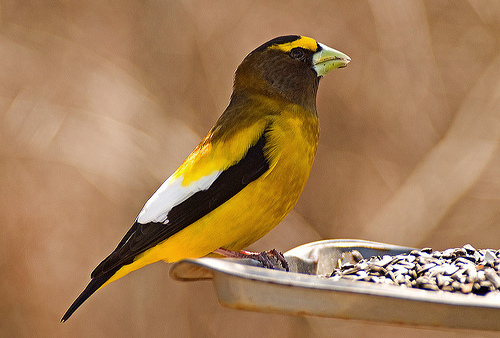
this bird has a yellow belly, grey head and a yellow eyebrow.
small, short bill, dark yellow breast, turning to bright yellow near tail with black and white wings.
gold bird with white secondaries and white primary feathers, black crown and neck.
bird with brown throat, black eye, eyering, outer and inner rectrices, brown tarsus and feet
this bird is yellow, white, black and is small with a tiny bill.
this bird has wings that are black and has a yellow belly
this small bird has a short, pointed bill, and black primaries with white secondaries.
this bird is yellow with black on its wing and has a very short beak.
this bird has wings that are black and has a yellow belltythe bird has a golden yellow eyebrow and belly, with a gold and light brown mottled chest and a dark brown crown.
Species: Evening Grosbeak